Bumiputera (Malaysia)

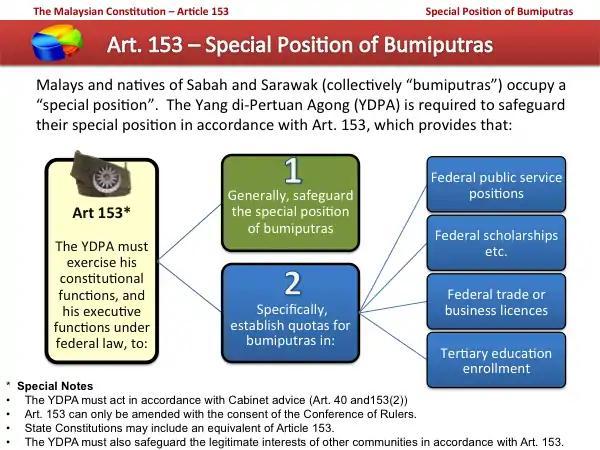
A diagram of the special position of bumiputera under the Malaysian Constitution

The concept of a bumiputera ethnic group in Malaysia was coined by Abdul Razak Hussein. It recognised the "special position" of the Malays provided in the Constitution of Malaysia, in particular Article 153. However, the constitution does not use the term bumiputera; it defines only "Malay" and "aboriginal peoples" (Article 160(2)), "natives" of Sarawak (161A(6)(a)), and "natives" of Sabah (Article 161A(6) (b)). Definitions of bumiputera in public use vary among different institutions, organisations, and government departments and agencies.